Les Albres

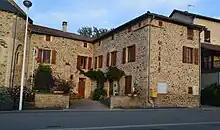
The Town Hall

The inhabitants of the commune are known as "Albrégeois" or "Albrégeoises" in French. The commune existed in 1793 but in 1834 joined the commune of Asprières together with Vernet-le-Haut. In 1877 however it was separated again. In 1974 it joined the commune of Viviez but again in 1978 it separated.